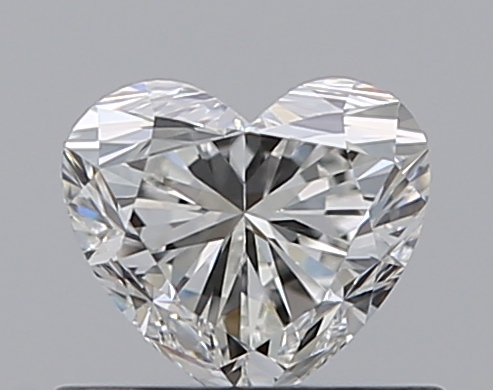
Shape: heart
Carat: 0.5
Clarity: VS1
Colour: G
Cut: GD
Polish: VG
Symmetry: VG
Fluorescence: N
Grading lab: GIA
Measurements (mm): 4.65 x 5.2 x 3.31